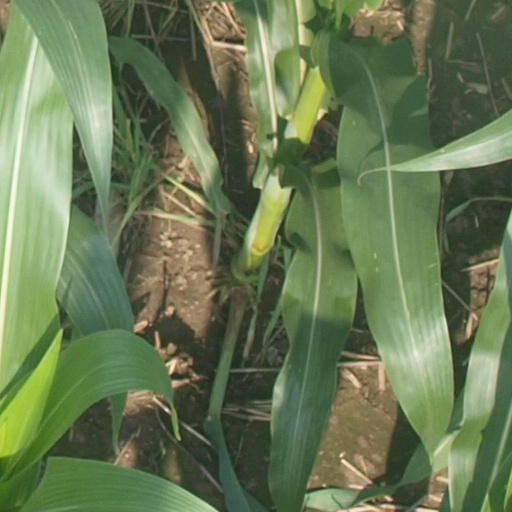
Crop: maize; corn